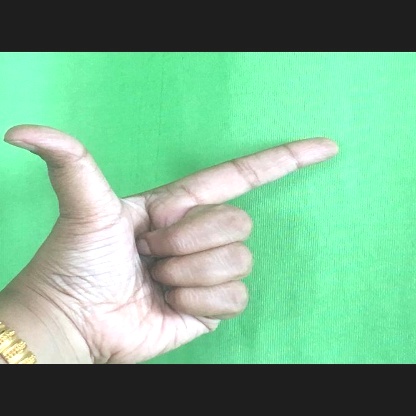
Mudra: Chandrakala